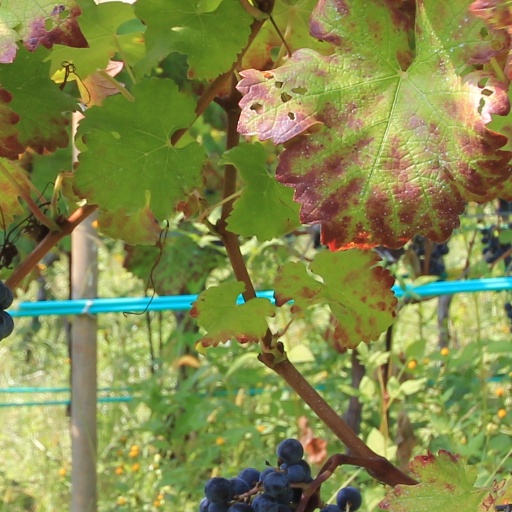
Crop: grape